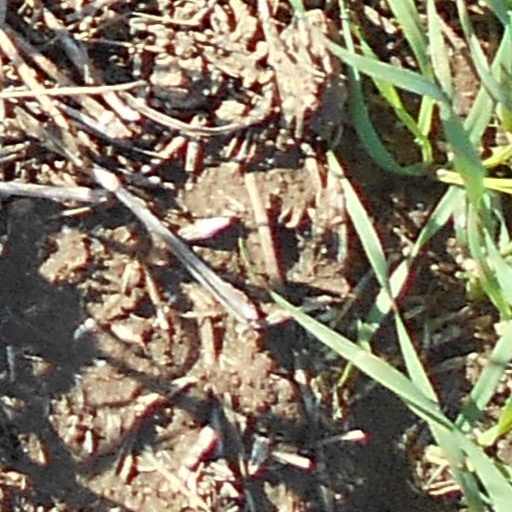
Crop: wheat